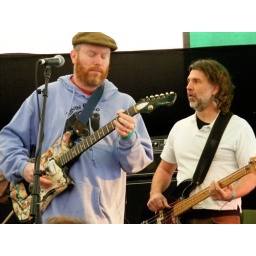
3-20-10 dog & duck 22 by chris saunders